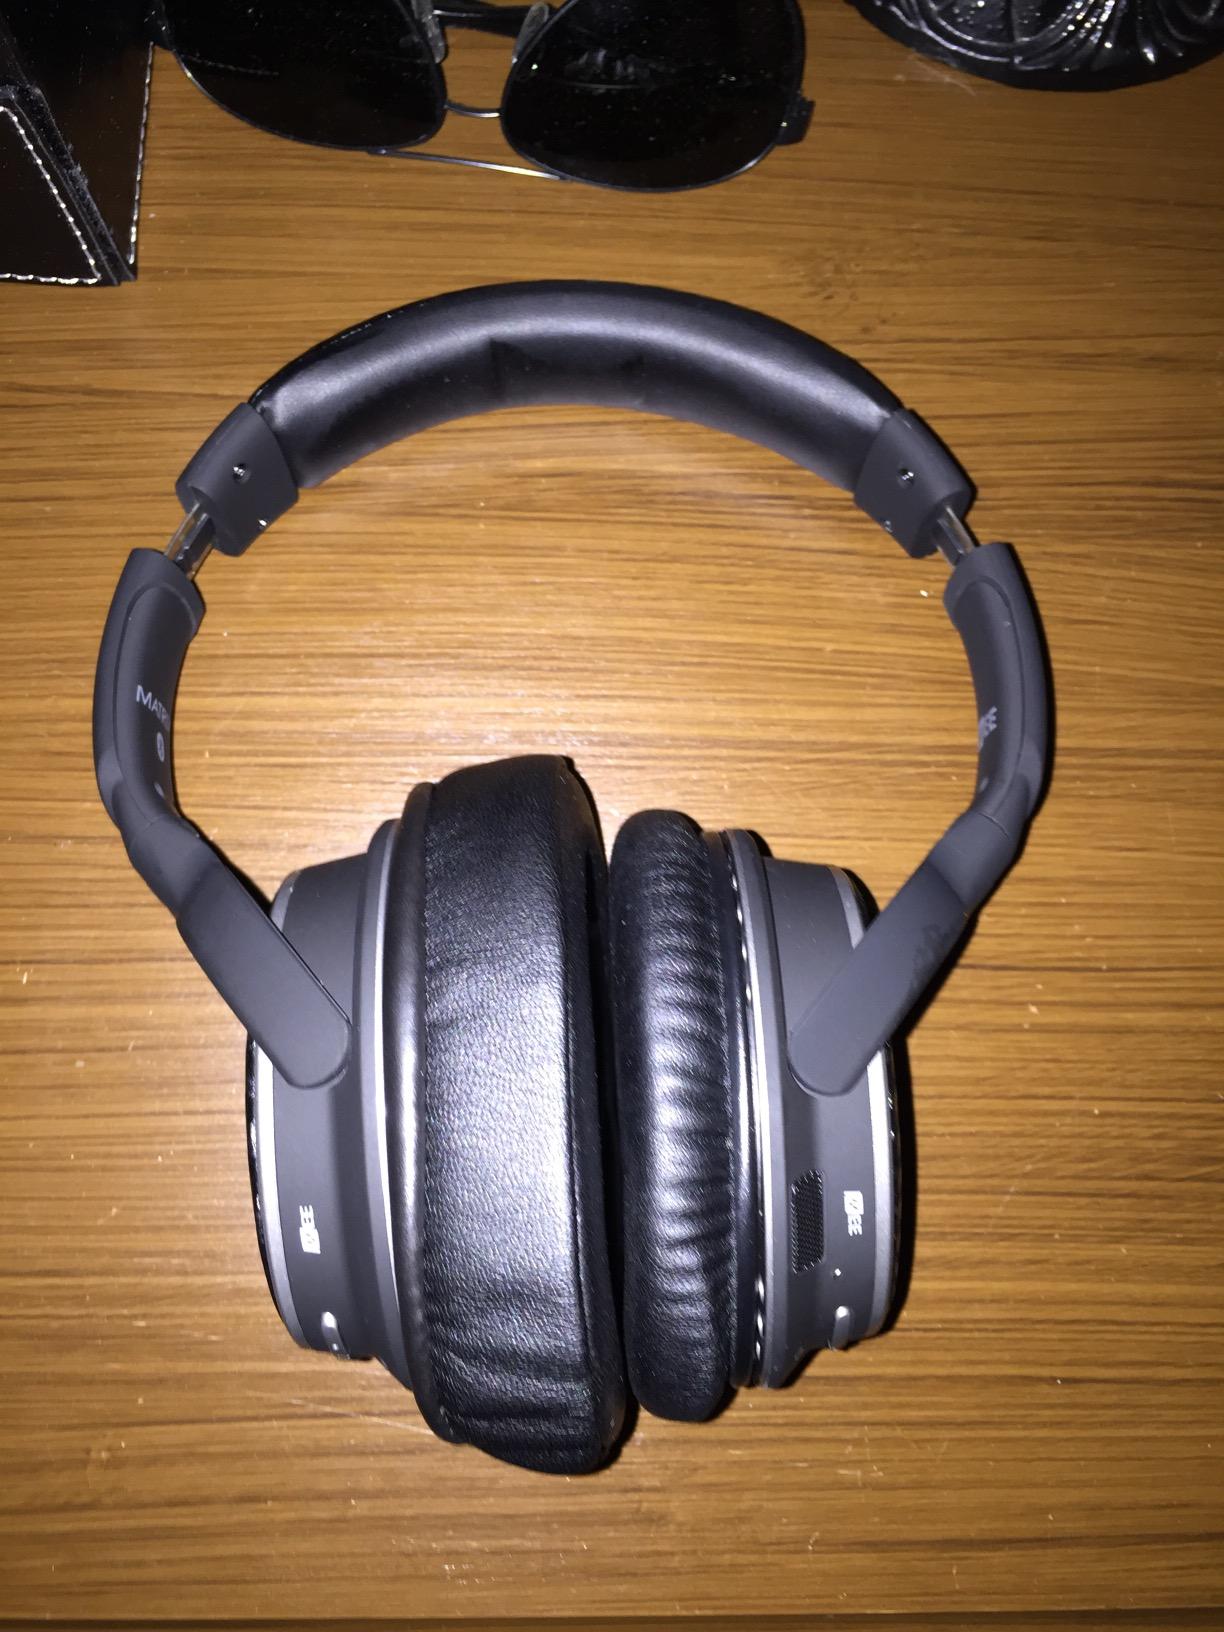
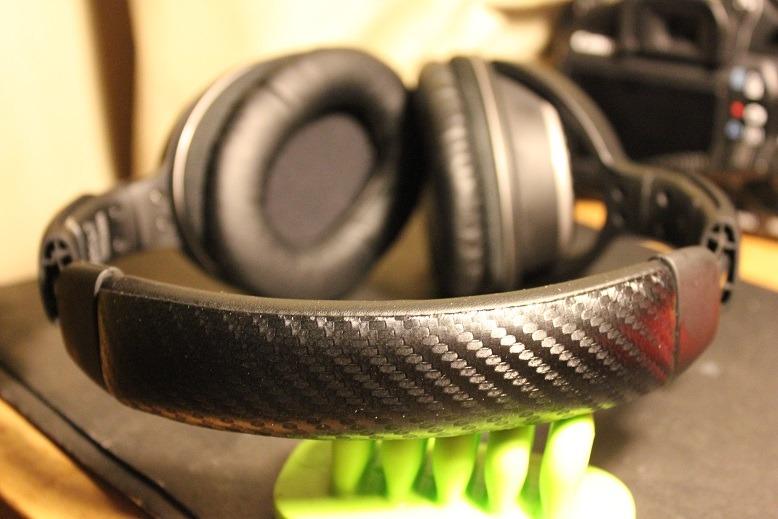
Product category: headphones
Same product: yes